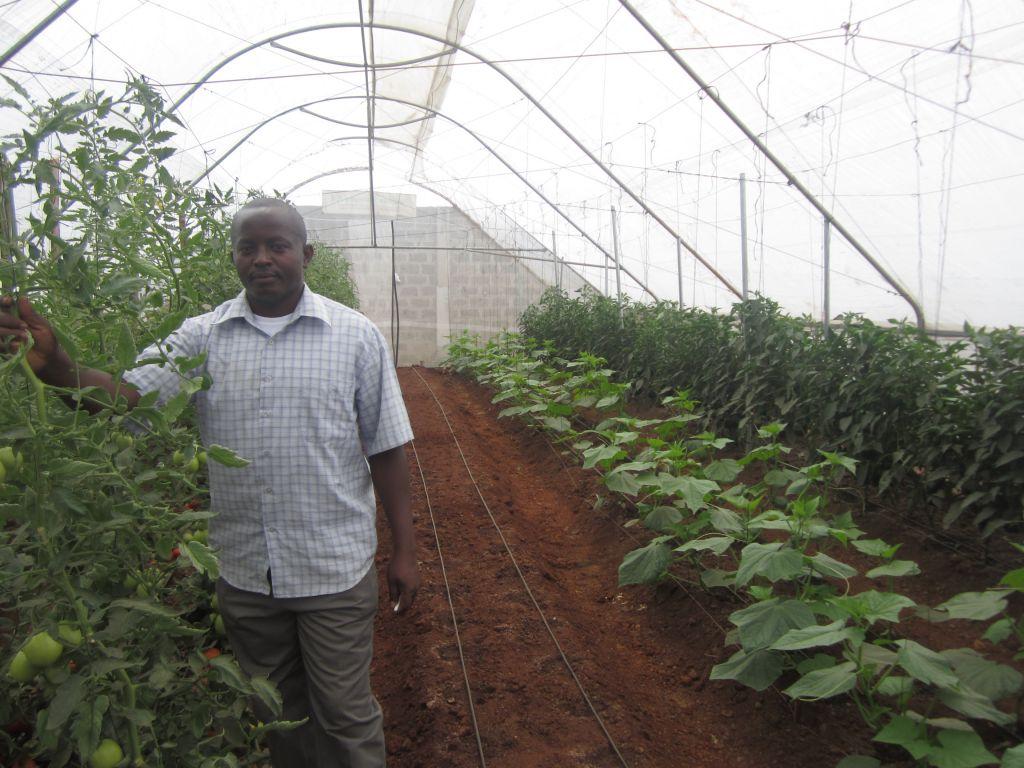
Mtu aliyesimama katika eneo lililotengenezwa na kuezekwa kwa ustadi, lililo mfano wa kitalu ama bustani iliyopandwa miche iliyoota na kuchipua kwa rangi ya kijani kibichi; ikiashiria kuwa ni eneo maalumu linalotumika kwa ajili ya kilimo cha viwanda.